Marsh Barton railway station

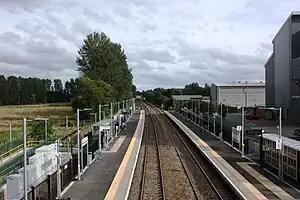
A view of the station looking south

Marsh Barton railway station is in the Marsh Barton area of Exeter, Devon England. It also provides access to the Riverside Valley Park alongside the River Exe. It opened on 4 July 2023 and is on the Riviera Line between and stations, from .